Planet of the Vampires

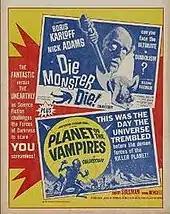
"Planet of the Vampires" poster advertising a double billing with "Die, Monster, Die!"

AIP released the film as the supporting film on a double feature with Daniel Haller's "Die, Monster, Die!" (1965).